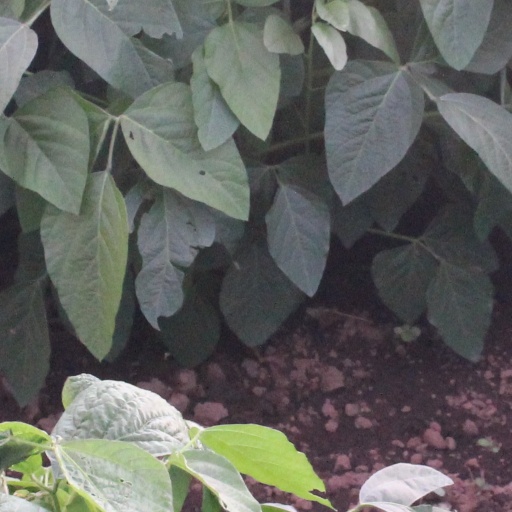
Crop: soybean